Japanese addressing system

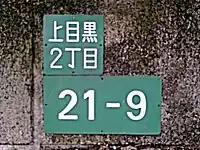
A sign displaying the town address Kamimeguro 2-; block 21, building 9 identifies the residential address. The upper plaque is the and the lower, the .

Street names are seldom used in postal addresses (except in Kyoto and some Hokkaido cities such as Sapporo. See below.)